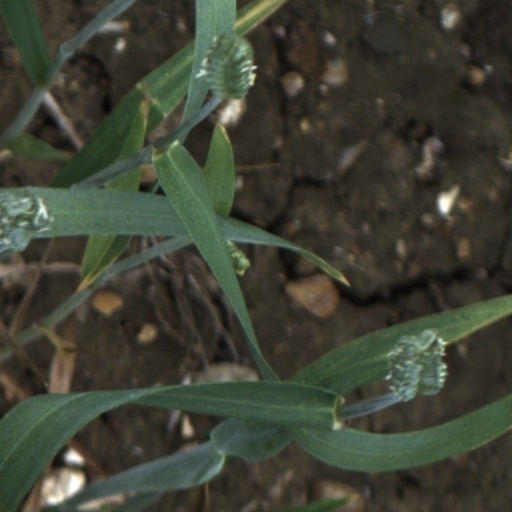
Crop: wheat